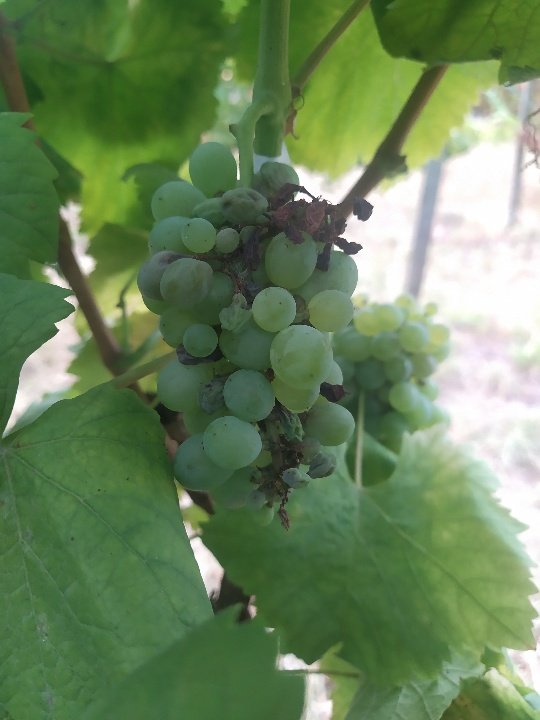
Berries visible: 39
Grape clusters: 1